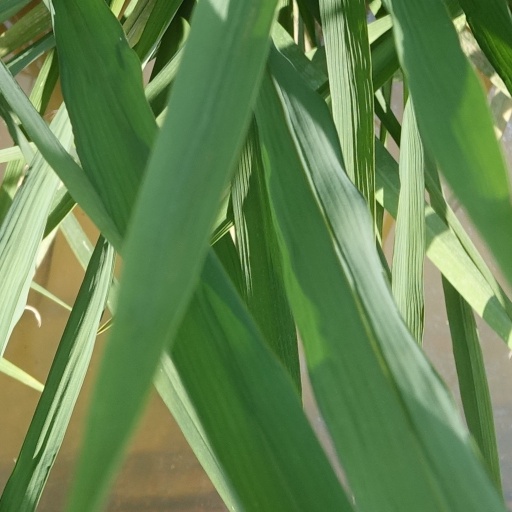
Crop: rice